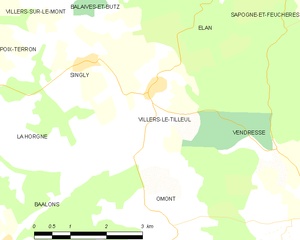
Carte des communes françaises: Villers-le-Tilleul